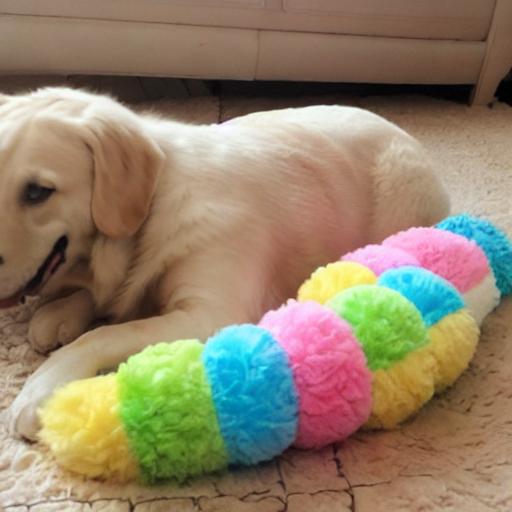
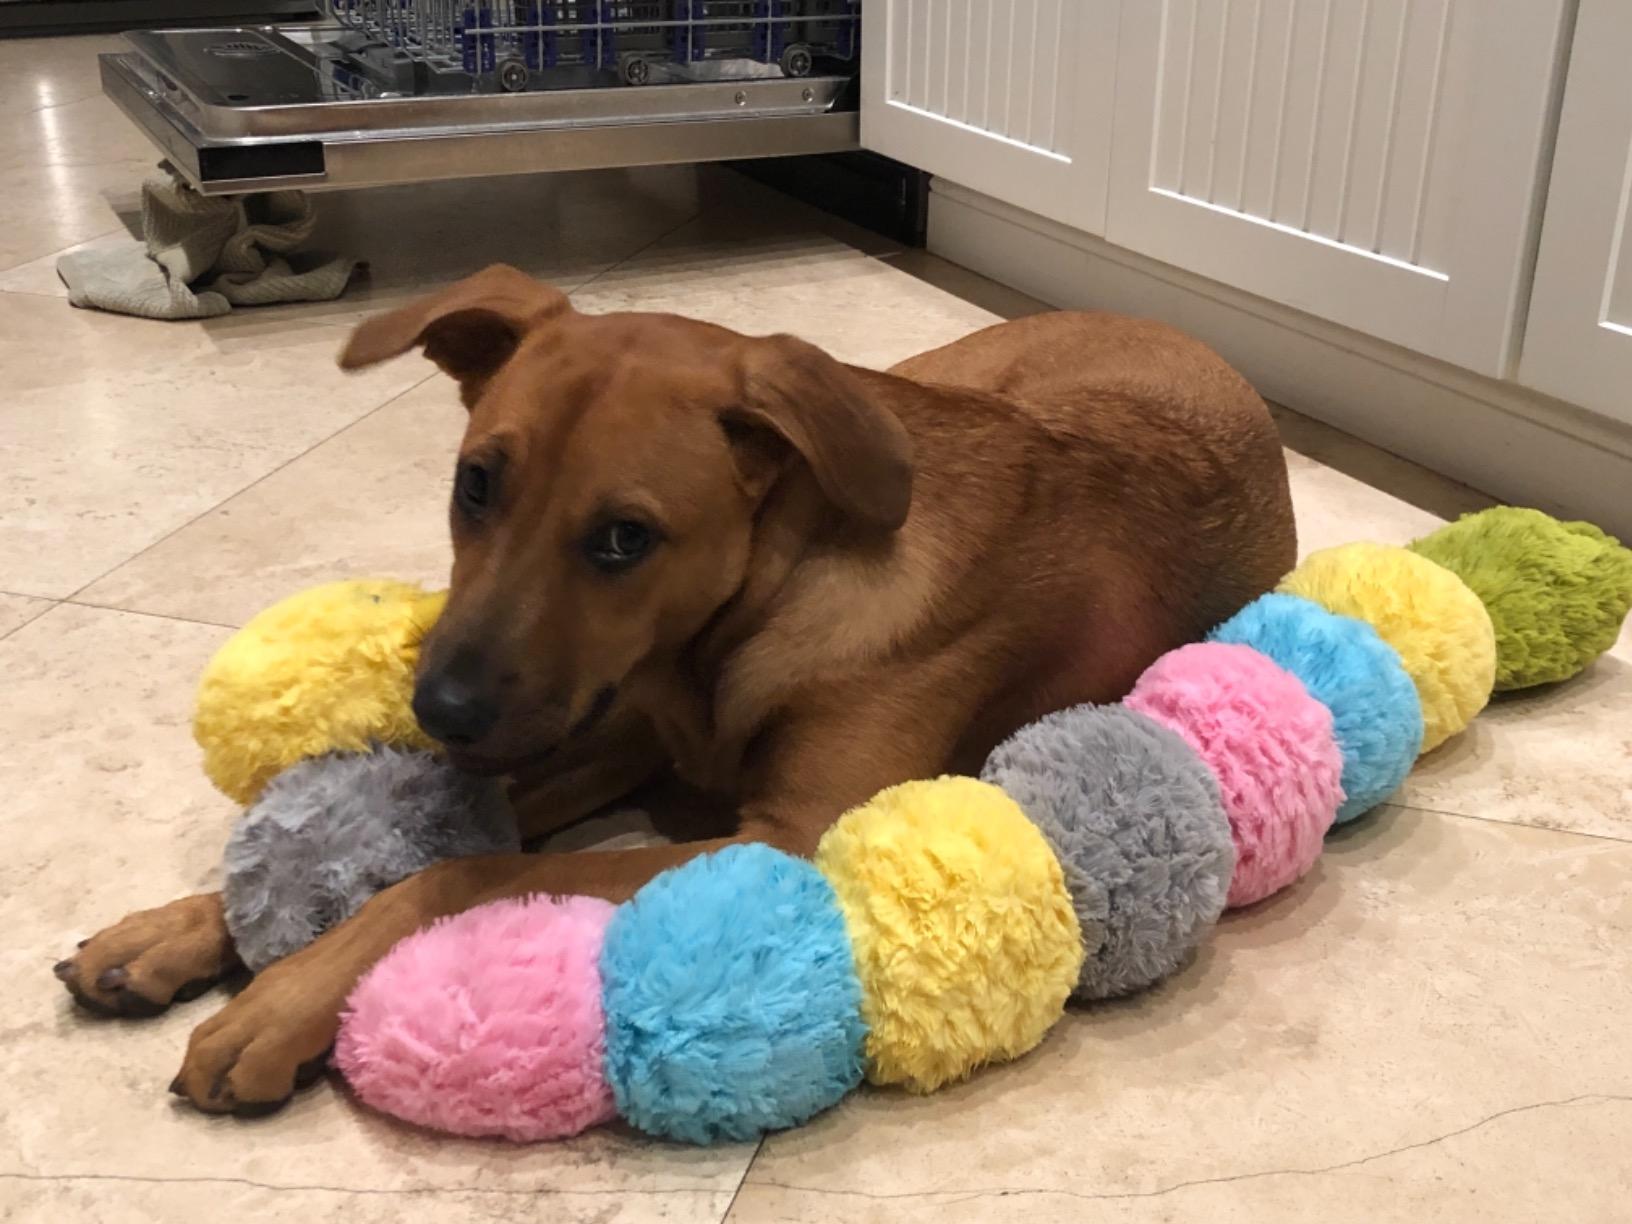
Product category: items_toy
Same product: no